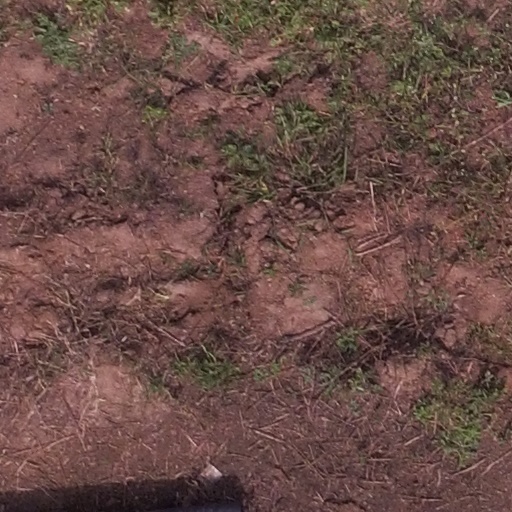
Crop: maize; corn